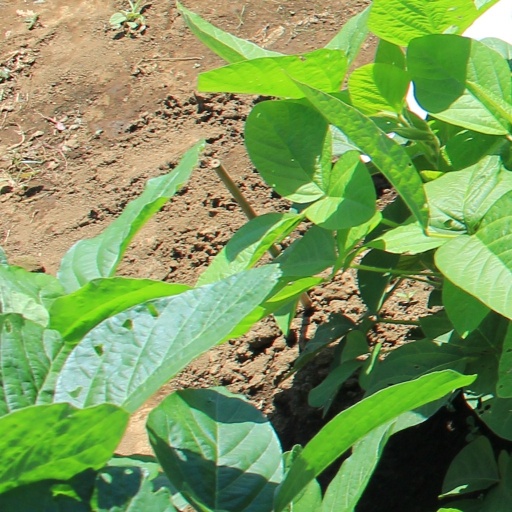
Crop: soybean